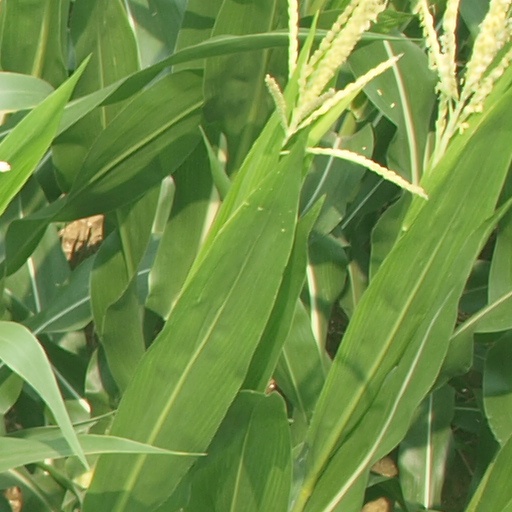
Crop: maize; corn